Lyre

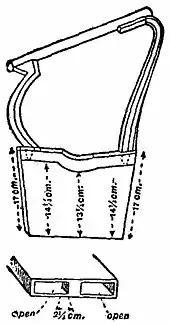
A lyre from Ancient Egypt, found in Thebes

Hornbostel–Sachs classifies the lyre as a member of the lute-family of instruments which is one of the families under the chordophone classification of instruments. Hornbostel–Sachs divide lyres into two groups Bowl lyres, Box lyres.